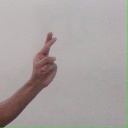
अक्षर: र